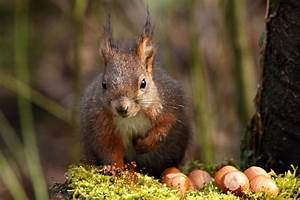
Label: squirrel